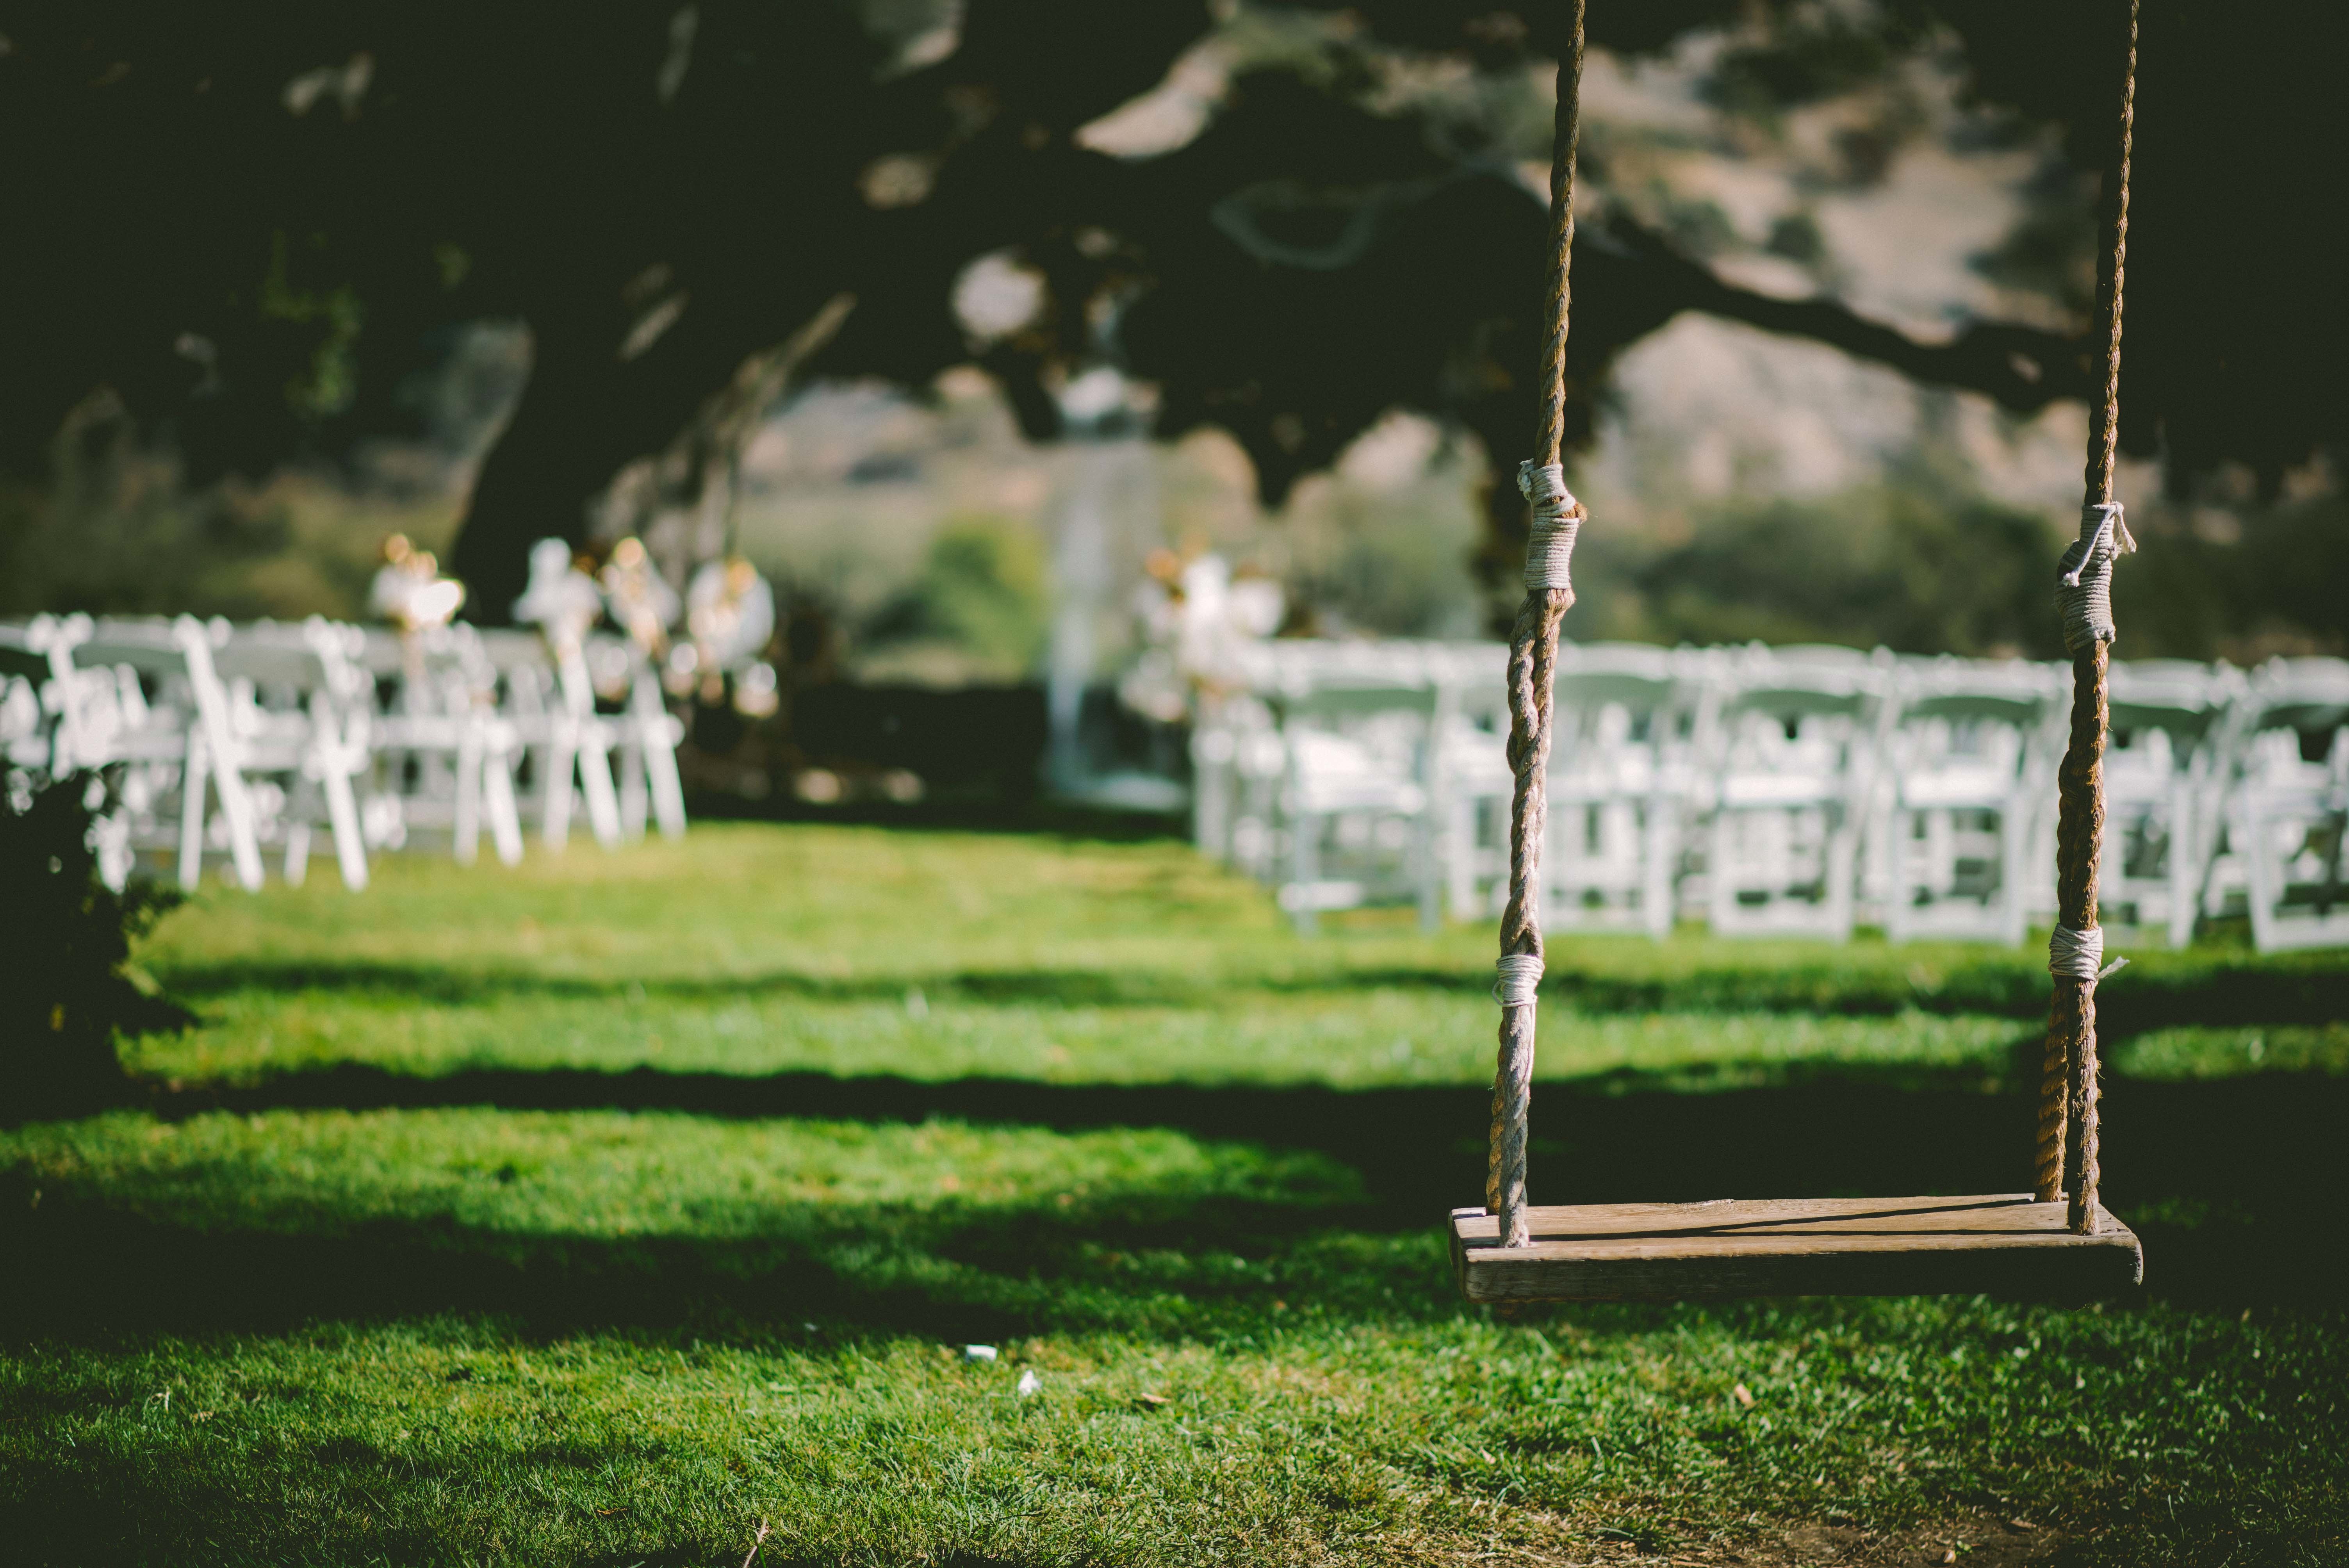
tree, grass, rope, sunlight, flower, green, backyard, lighting, wedding, marriage, swing, photograph